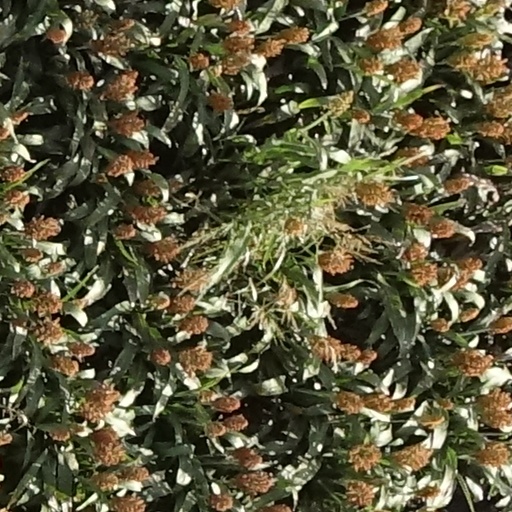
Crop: sorghum